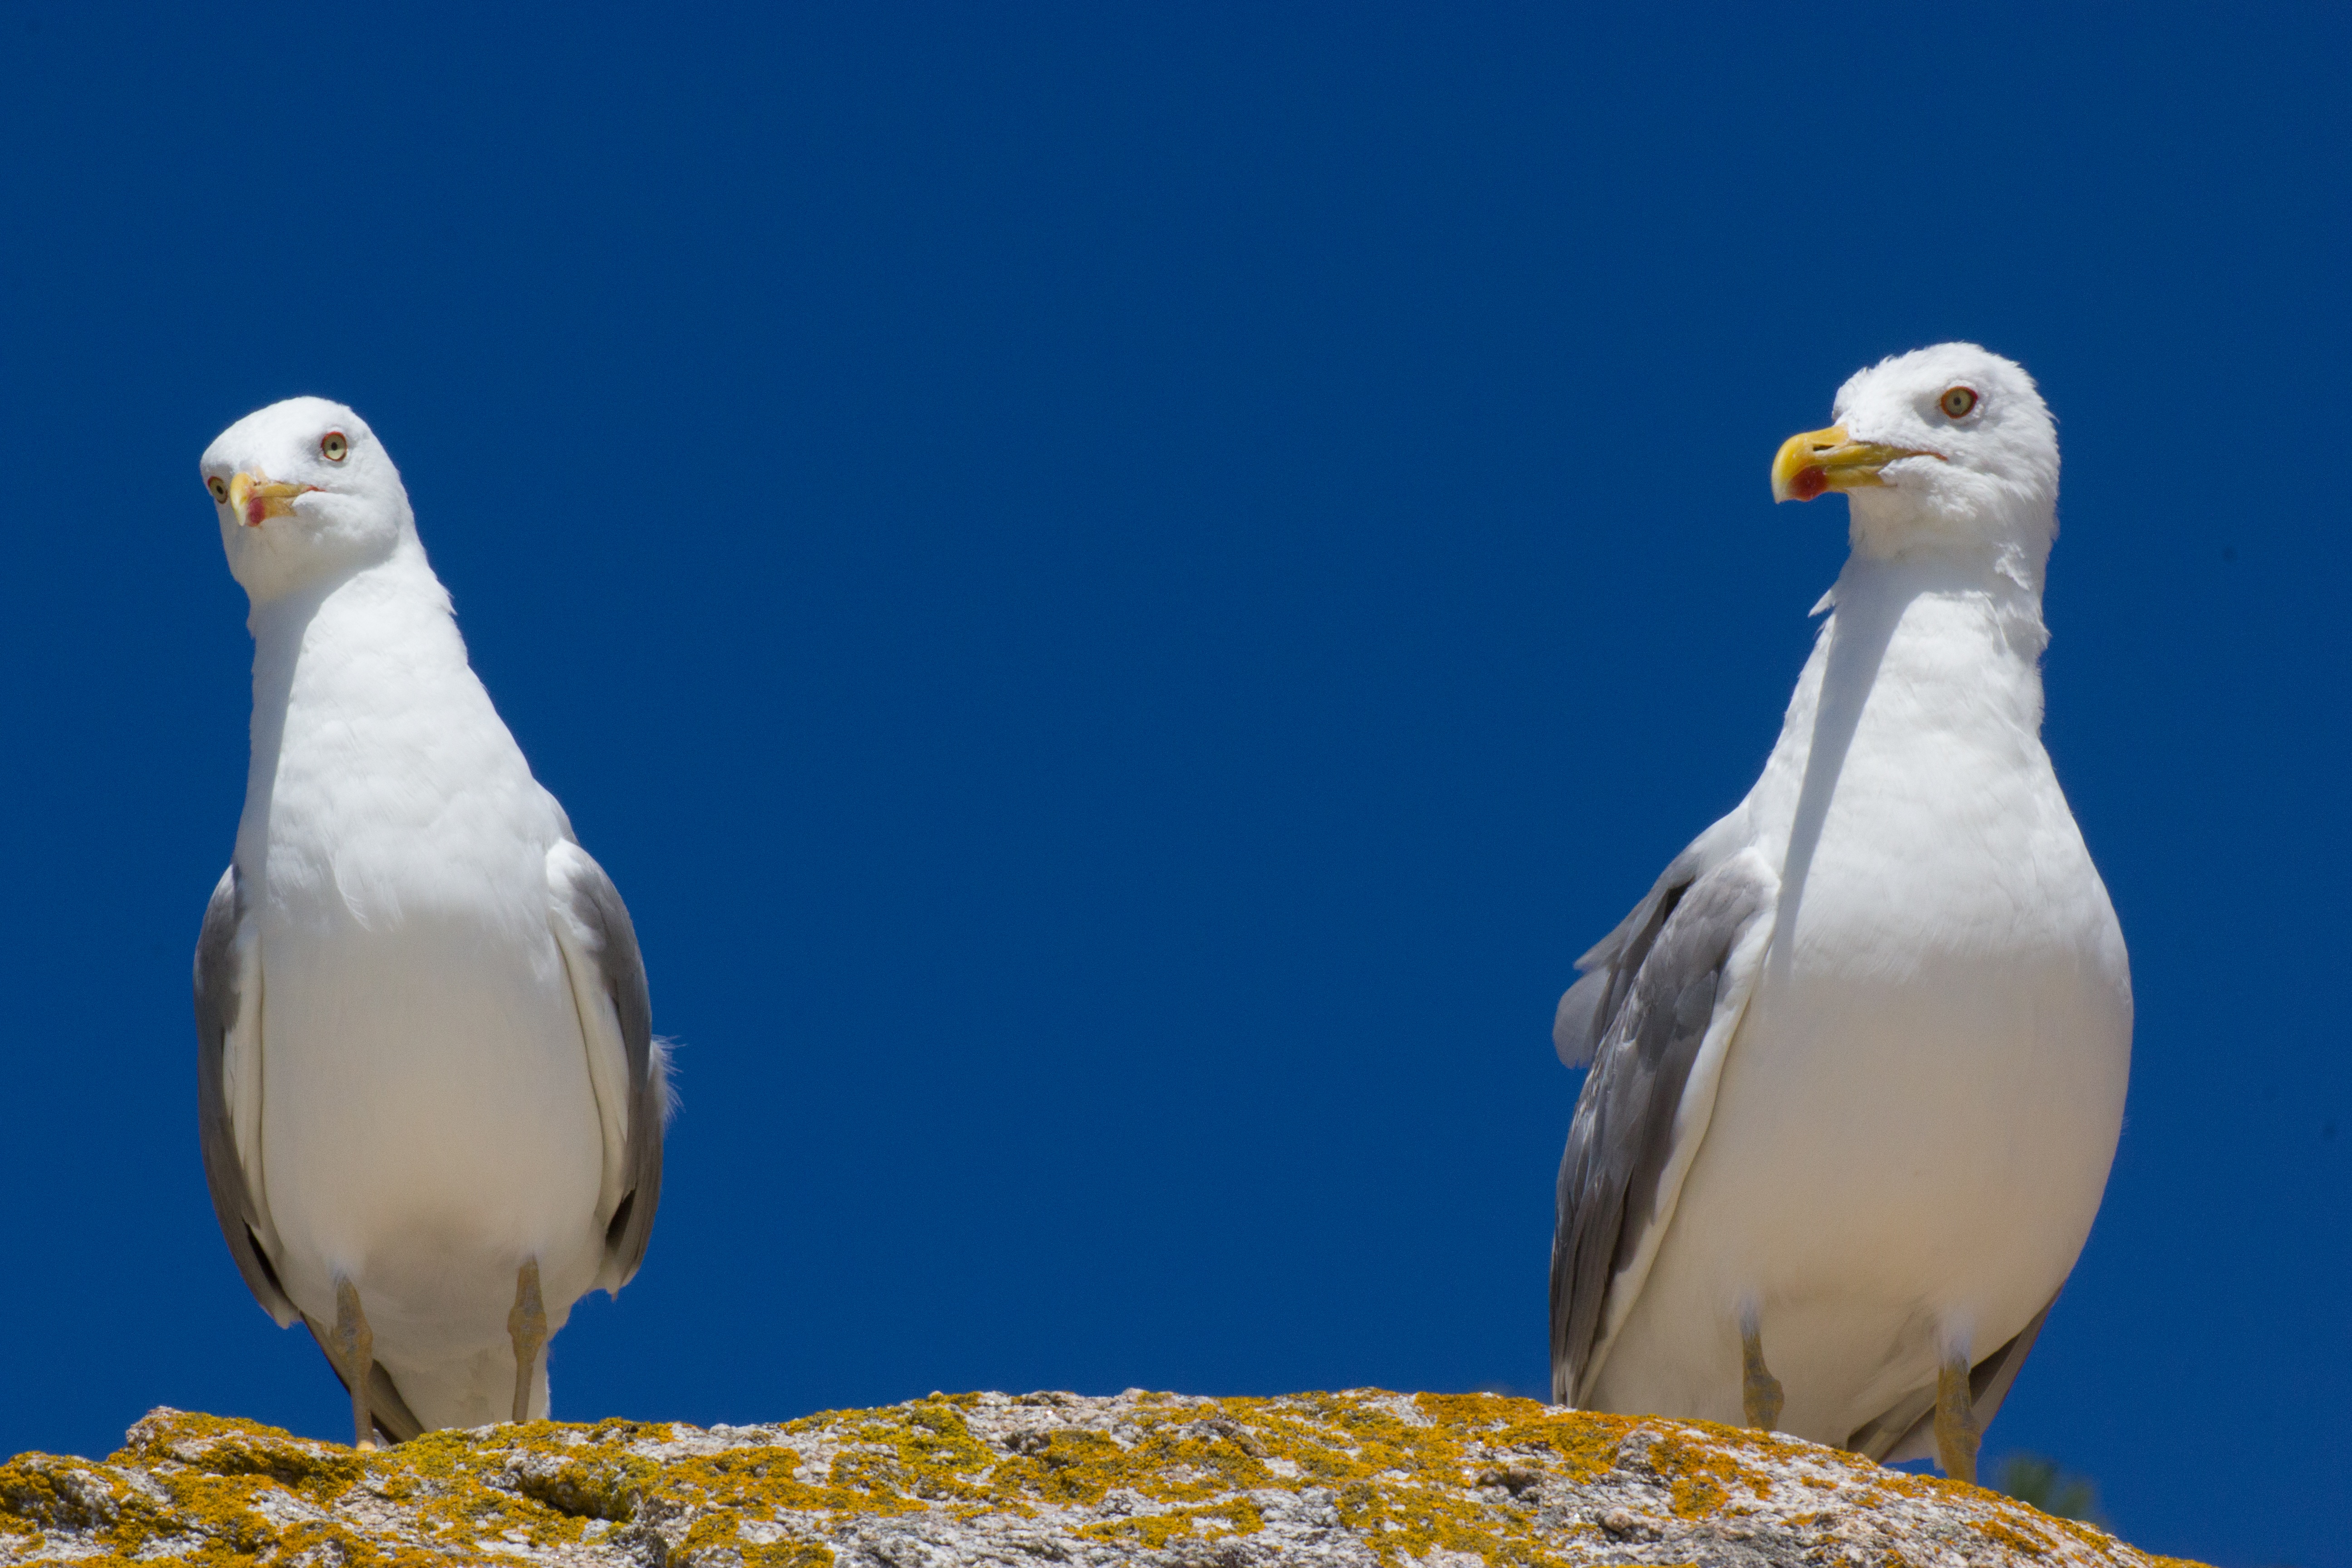
bird, wing, animal, seabird, wildlife, gull, beak, fauna, birds, wings, animals, seagulls, vertebrate, ave, european herring gull, stock dove